Sky position (RA, Dec in degrees): 194.548, 26.64
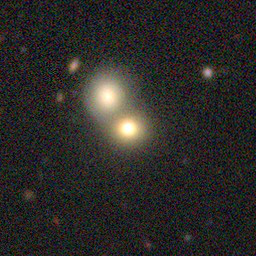
Galaxy morphology: Merging Galaxies